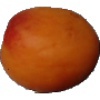
Label: apricot